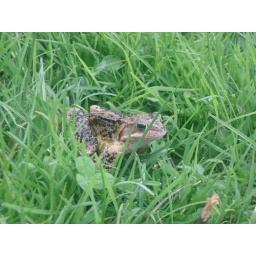
Saw this lil' guy in the grass outside our house today.